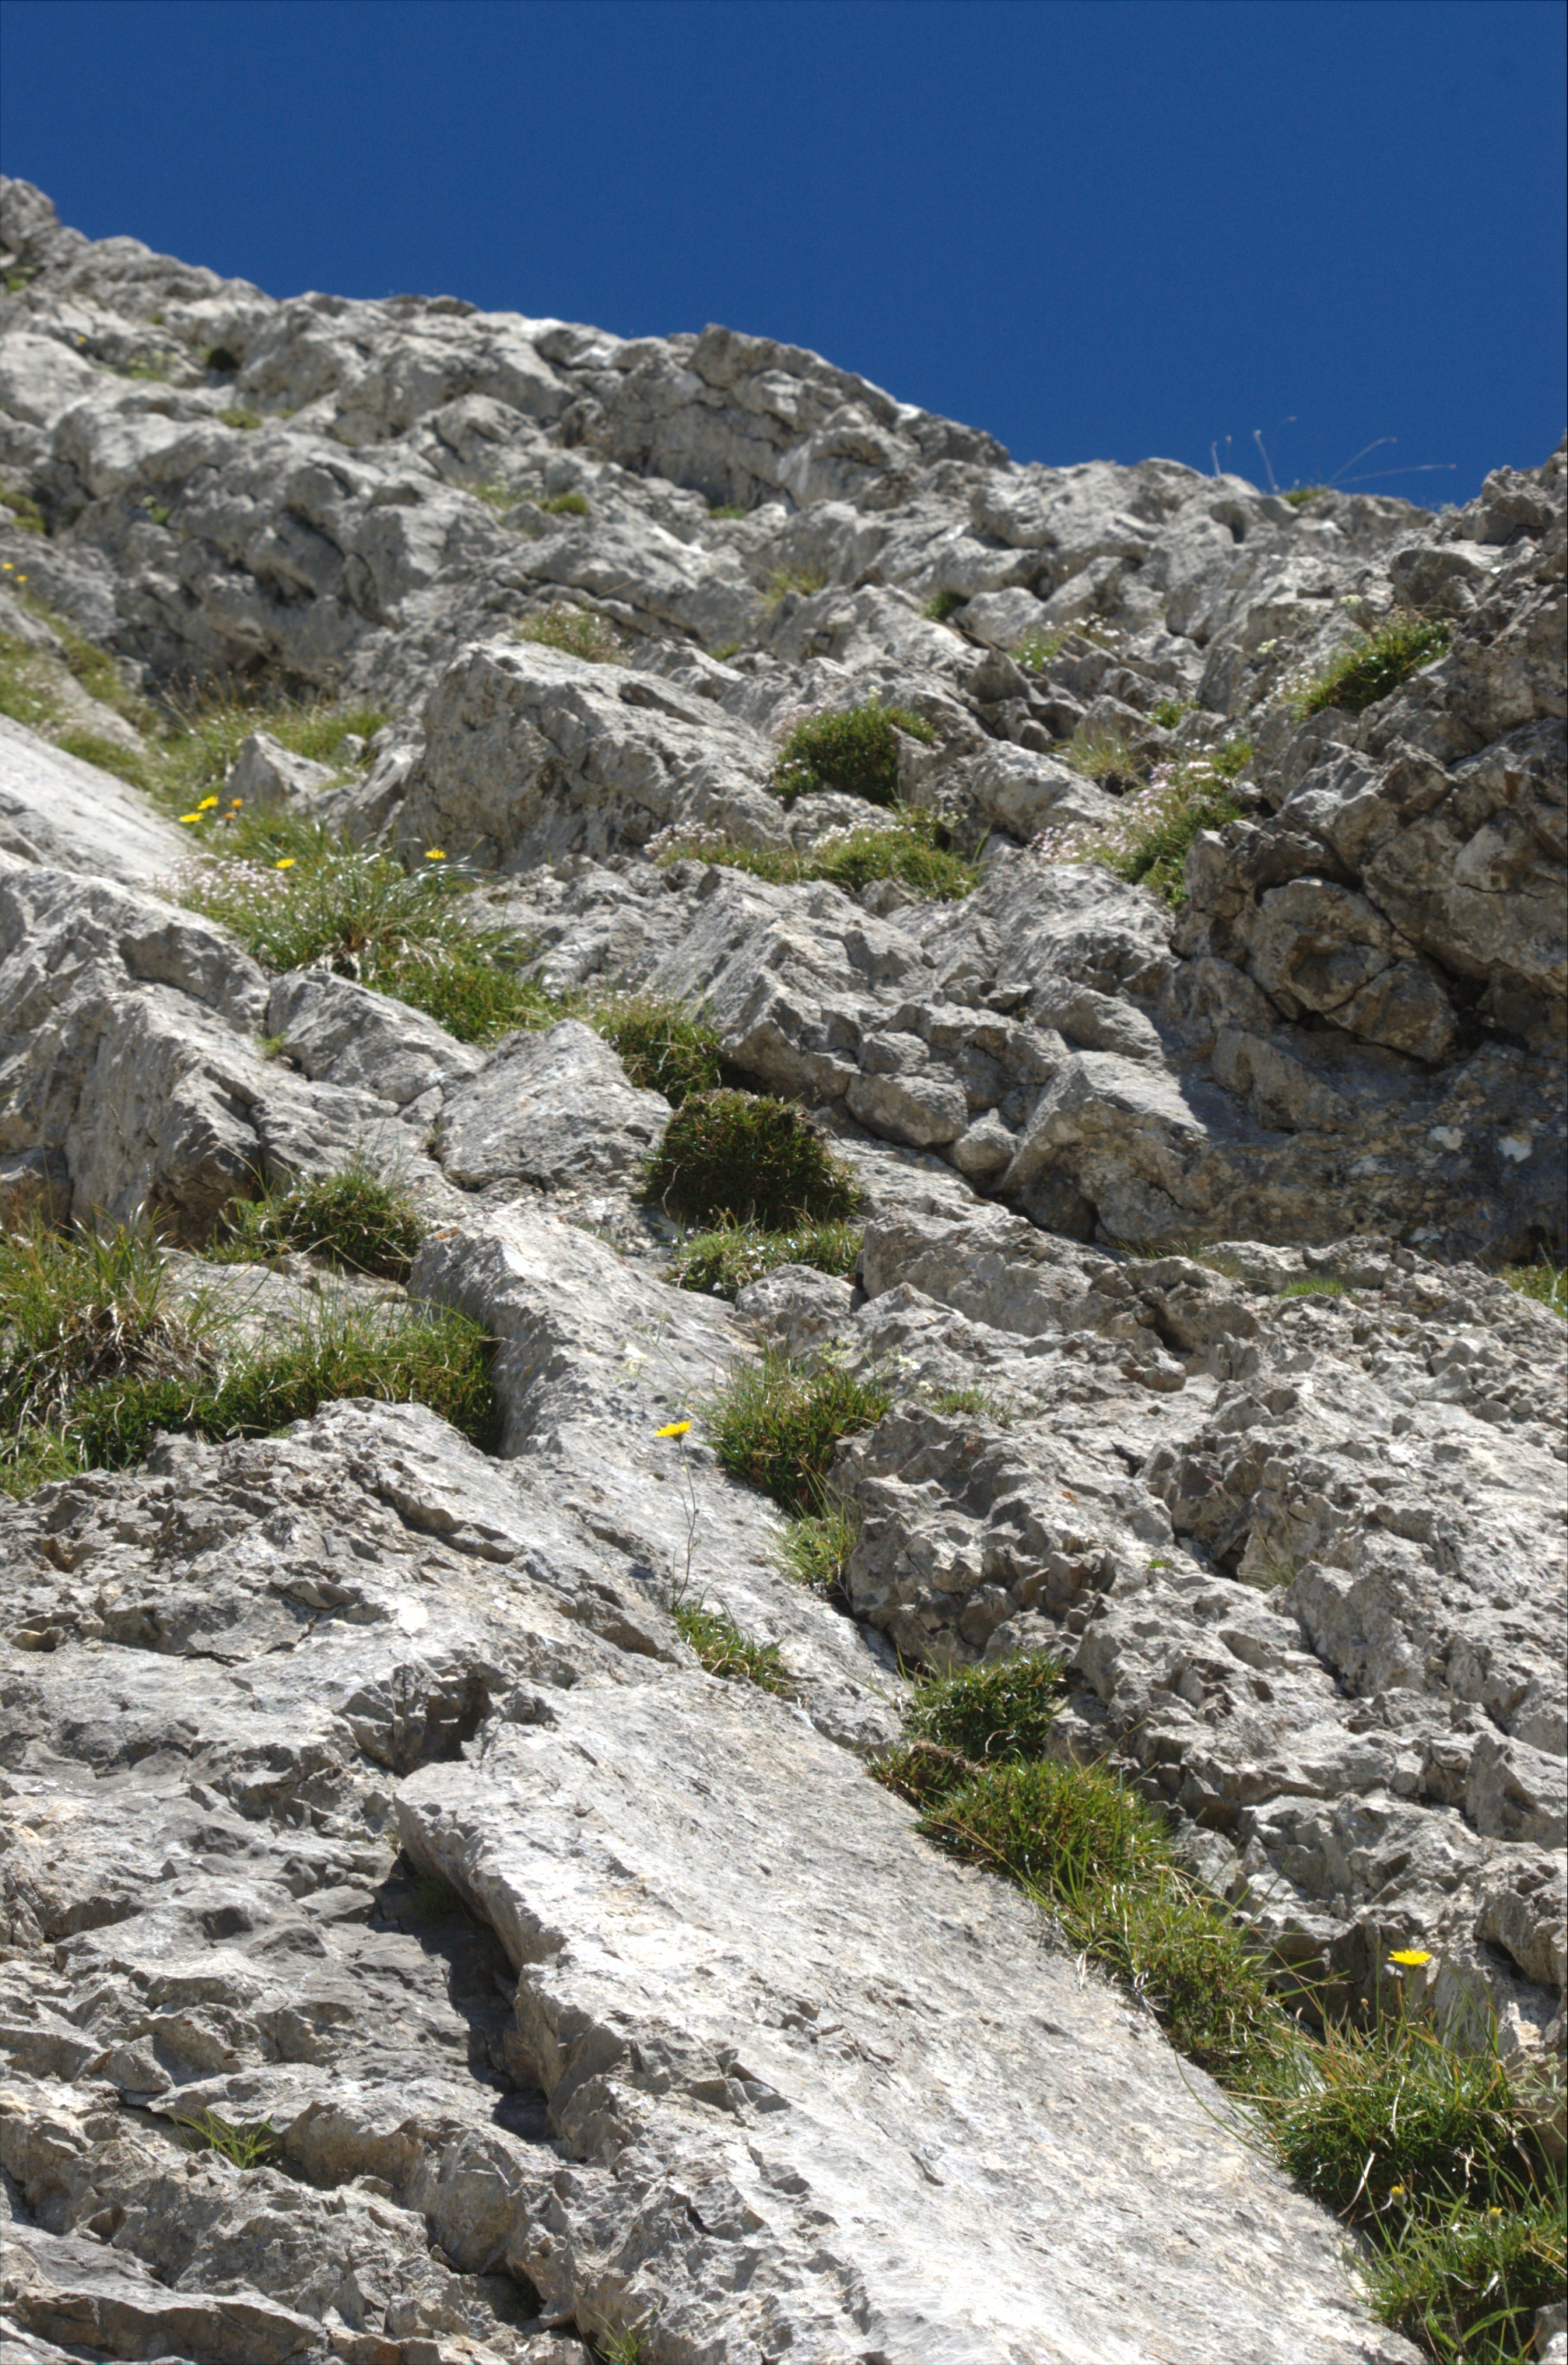
landscape, rock, wilderness, walking, mountain, hiking, trail, adventure, valley, mountain range, recreation, cliff, terrain, material, rock wall, ridge, geology, outcrop, sports, alps, backpacking, badlands, ravine, plateau, fell, wadi, bedrock, moraine, mountain pass, outdoor recreation, mountainous landforms